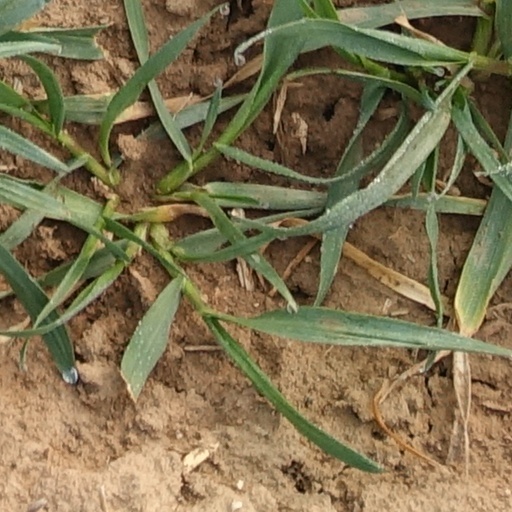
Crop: wheat